Transit City

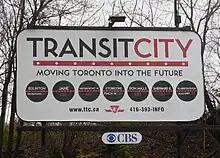
Promotional billboard indicating the original seven proposed LRT lines

Transit City was a plan for developing public transport in Toronto, Ontario, Canada. It was first proposed and announced on 16 March 2007 by Toronto mayor David Miller and Toronto Transit Commission (TTC) chair Adam Giambrone. The plan called for the construction of seven new light rail lines along the streets of seven priority transit corridors, which would have eventually been integrated with existing rapid transit, streetcar, and bus routes. Other transit improvements outlined in the plan included upgrading and extending the Scarborough RT line (Line 3 Scarborough), implementing new bus rapid transit lines, and improving frequency and timing of 21 key bus routes. The plan integrated public transportation objectives outlined in the City of Toronto Official Plan, the TTC Ridership Growth Strategy and Miller's 2006 election platform.